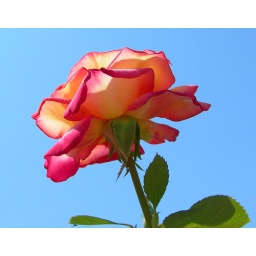
proud against the blue sky